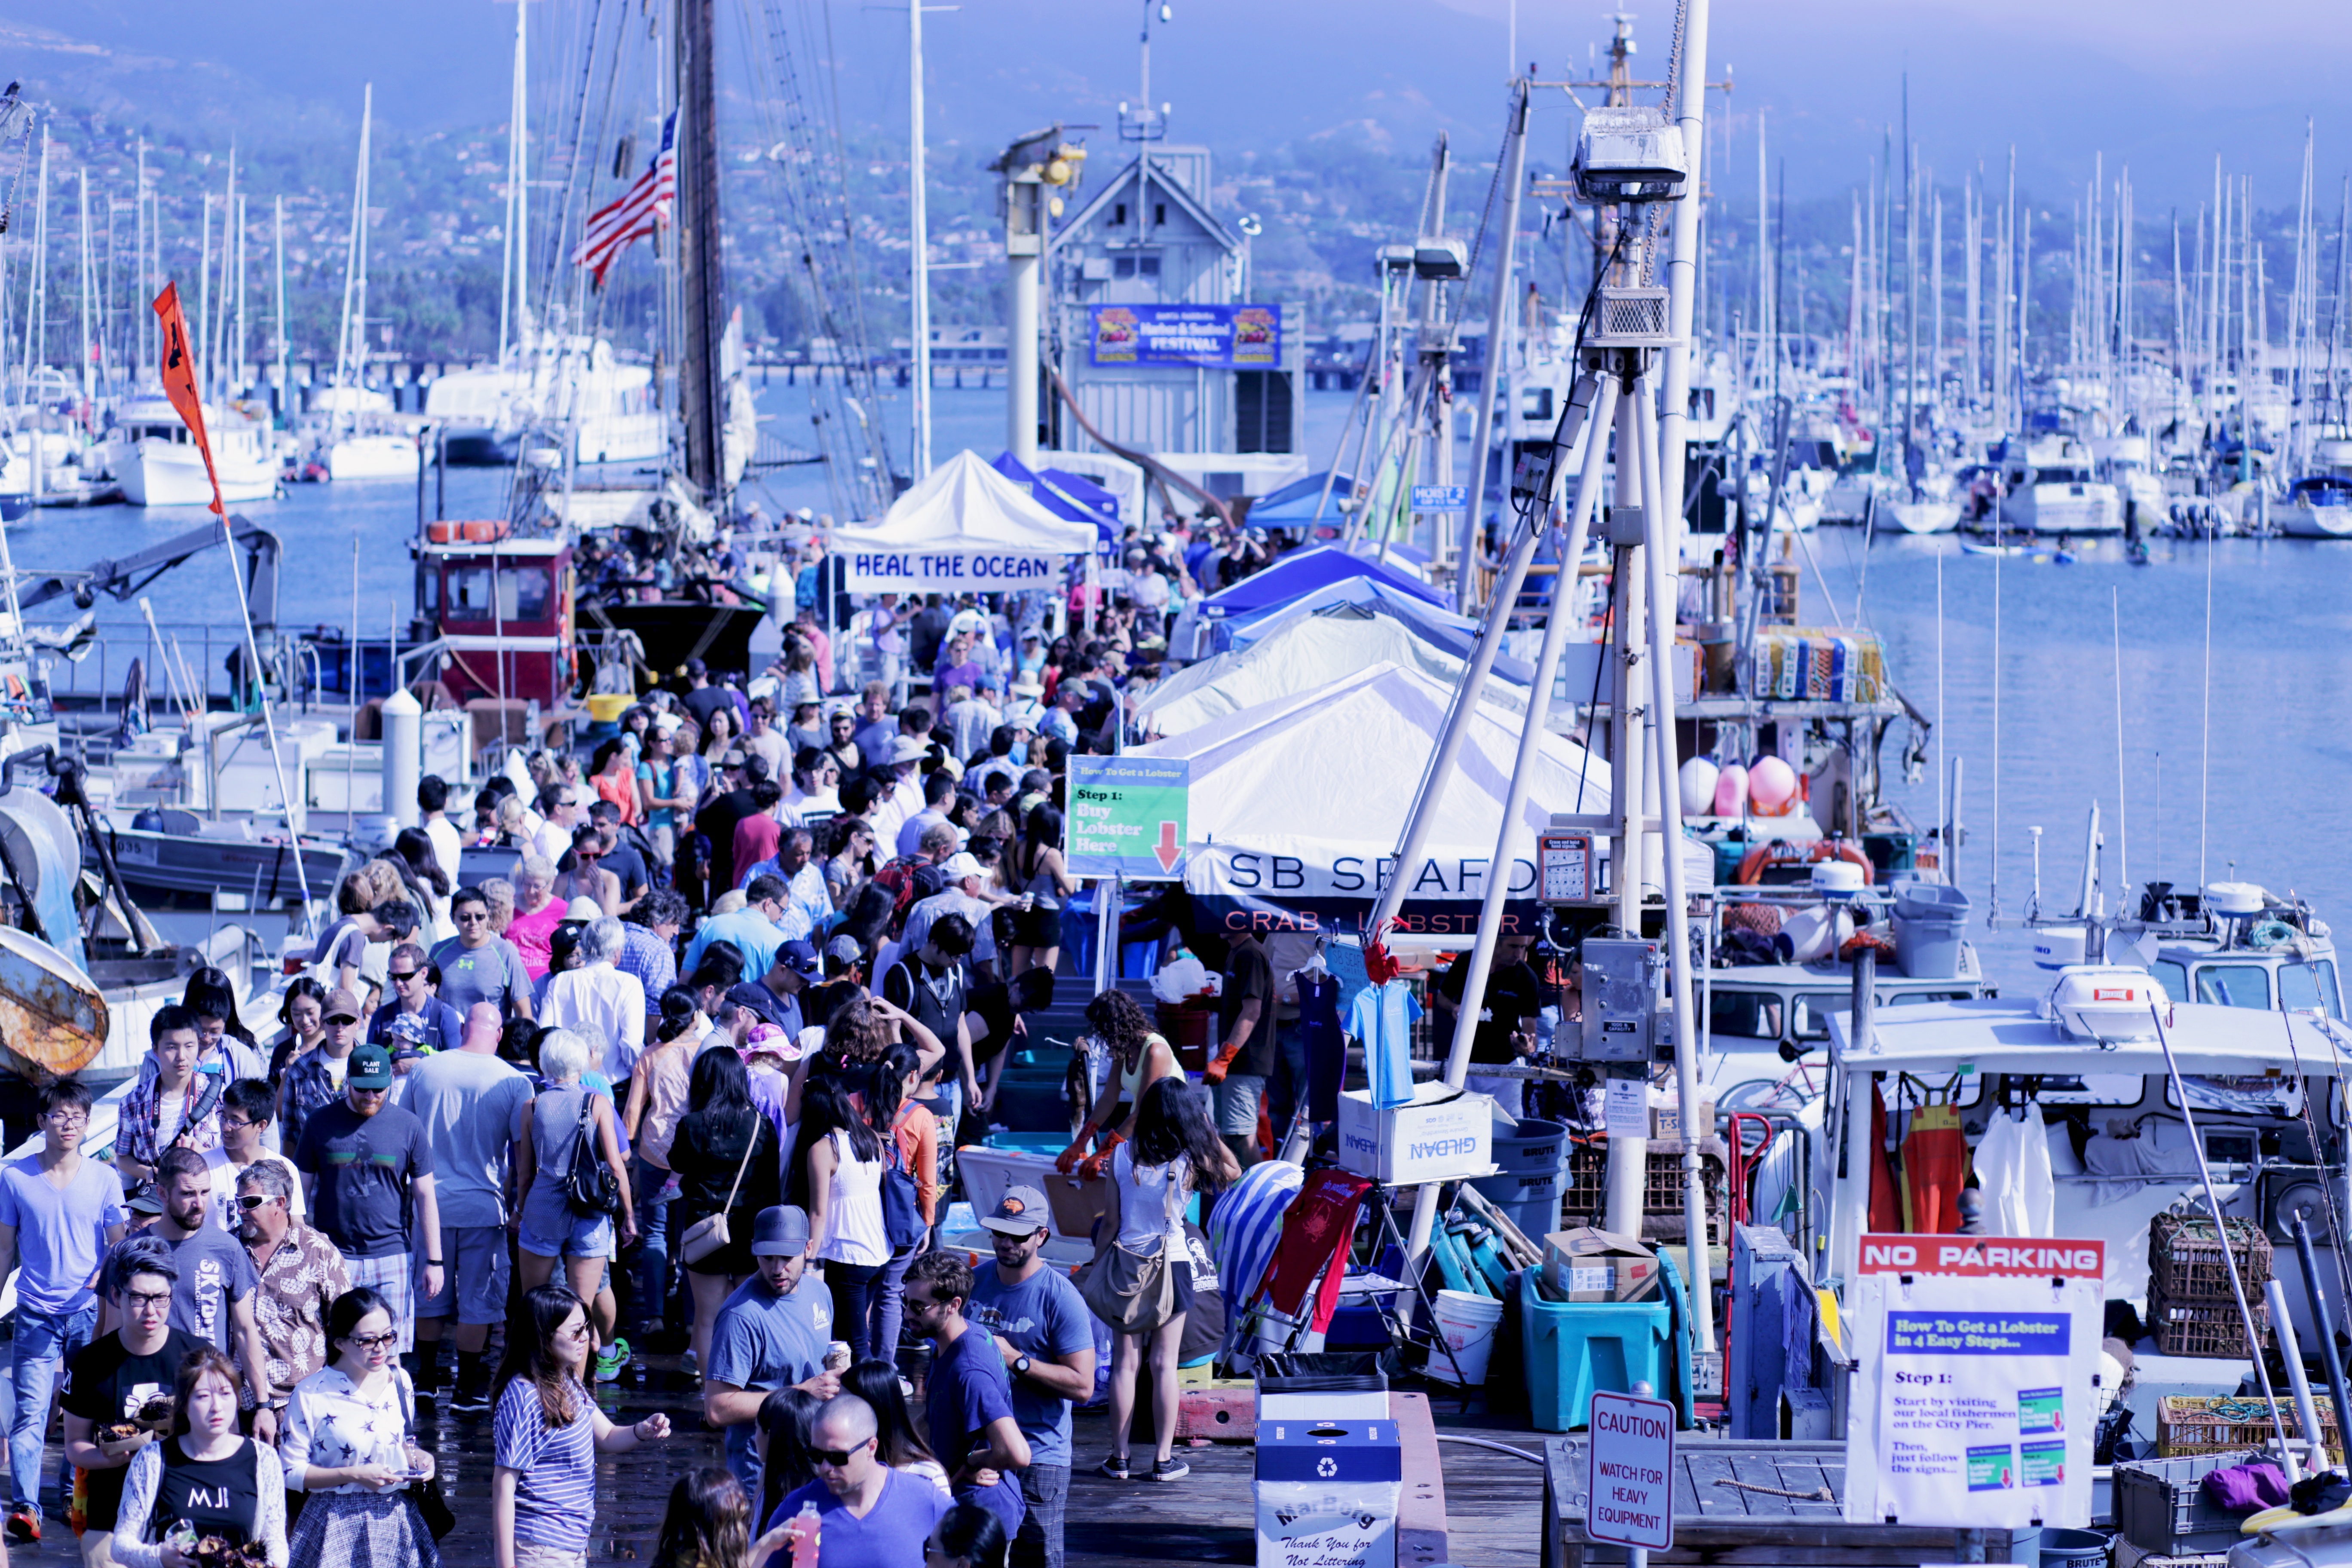
dock, boat, city, cityscape, vehicle, harbor, marina, port, infrastructure, watercraft